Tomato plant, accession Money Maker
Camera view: horizontal (90 deg, fisheye); turntable rotation: 120 degrees
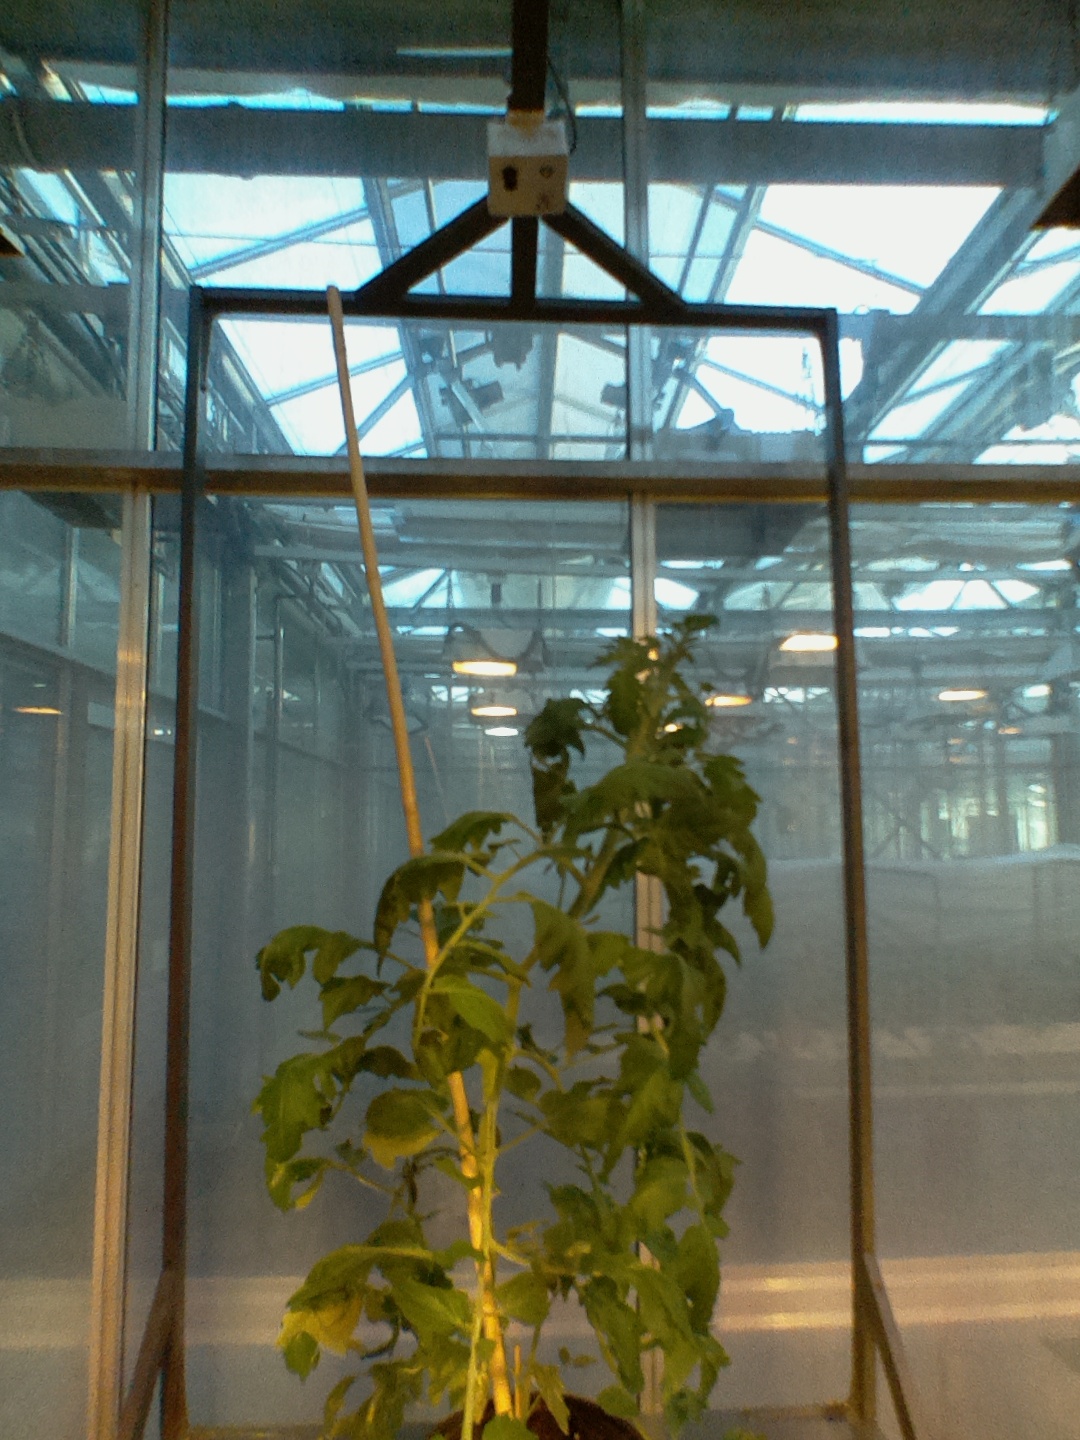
BBCH growth stage 60: First flowers open